Glossary of ballet

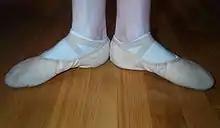
Turnout in first position of the feet

(literally 'stretched.') Gradually extending the working leg to the front ("tendu devant"), side, or back, passing from flat to demi-pointe to point where only the toes are touching the floor ("tendu à terre"), or only the pointed toes are elevated ("en l'air"). A common abbreviation for "battement tendu".